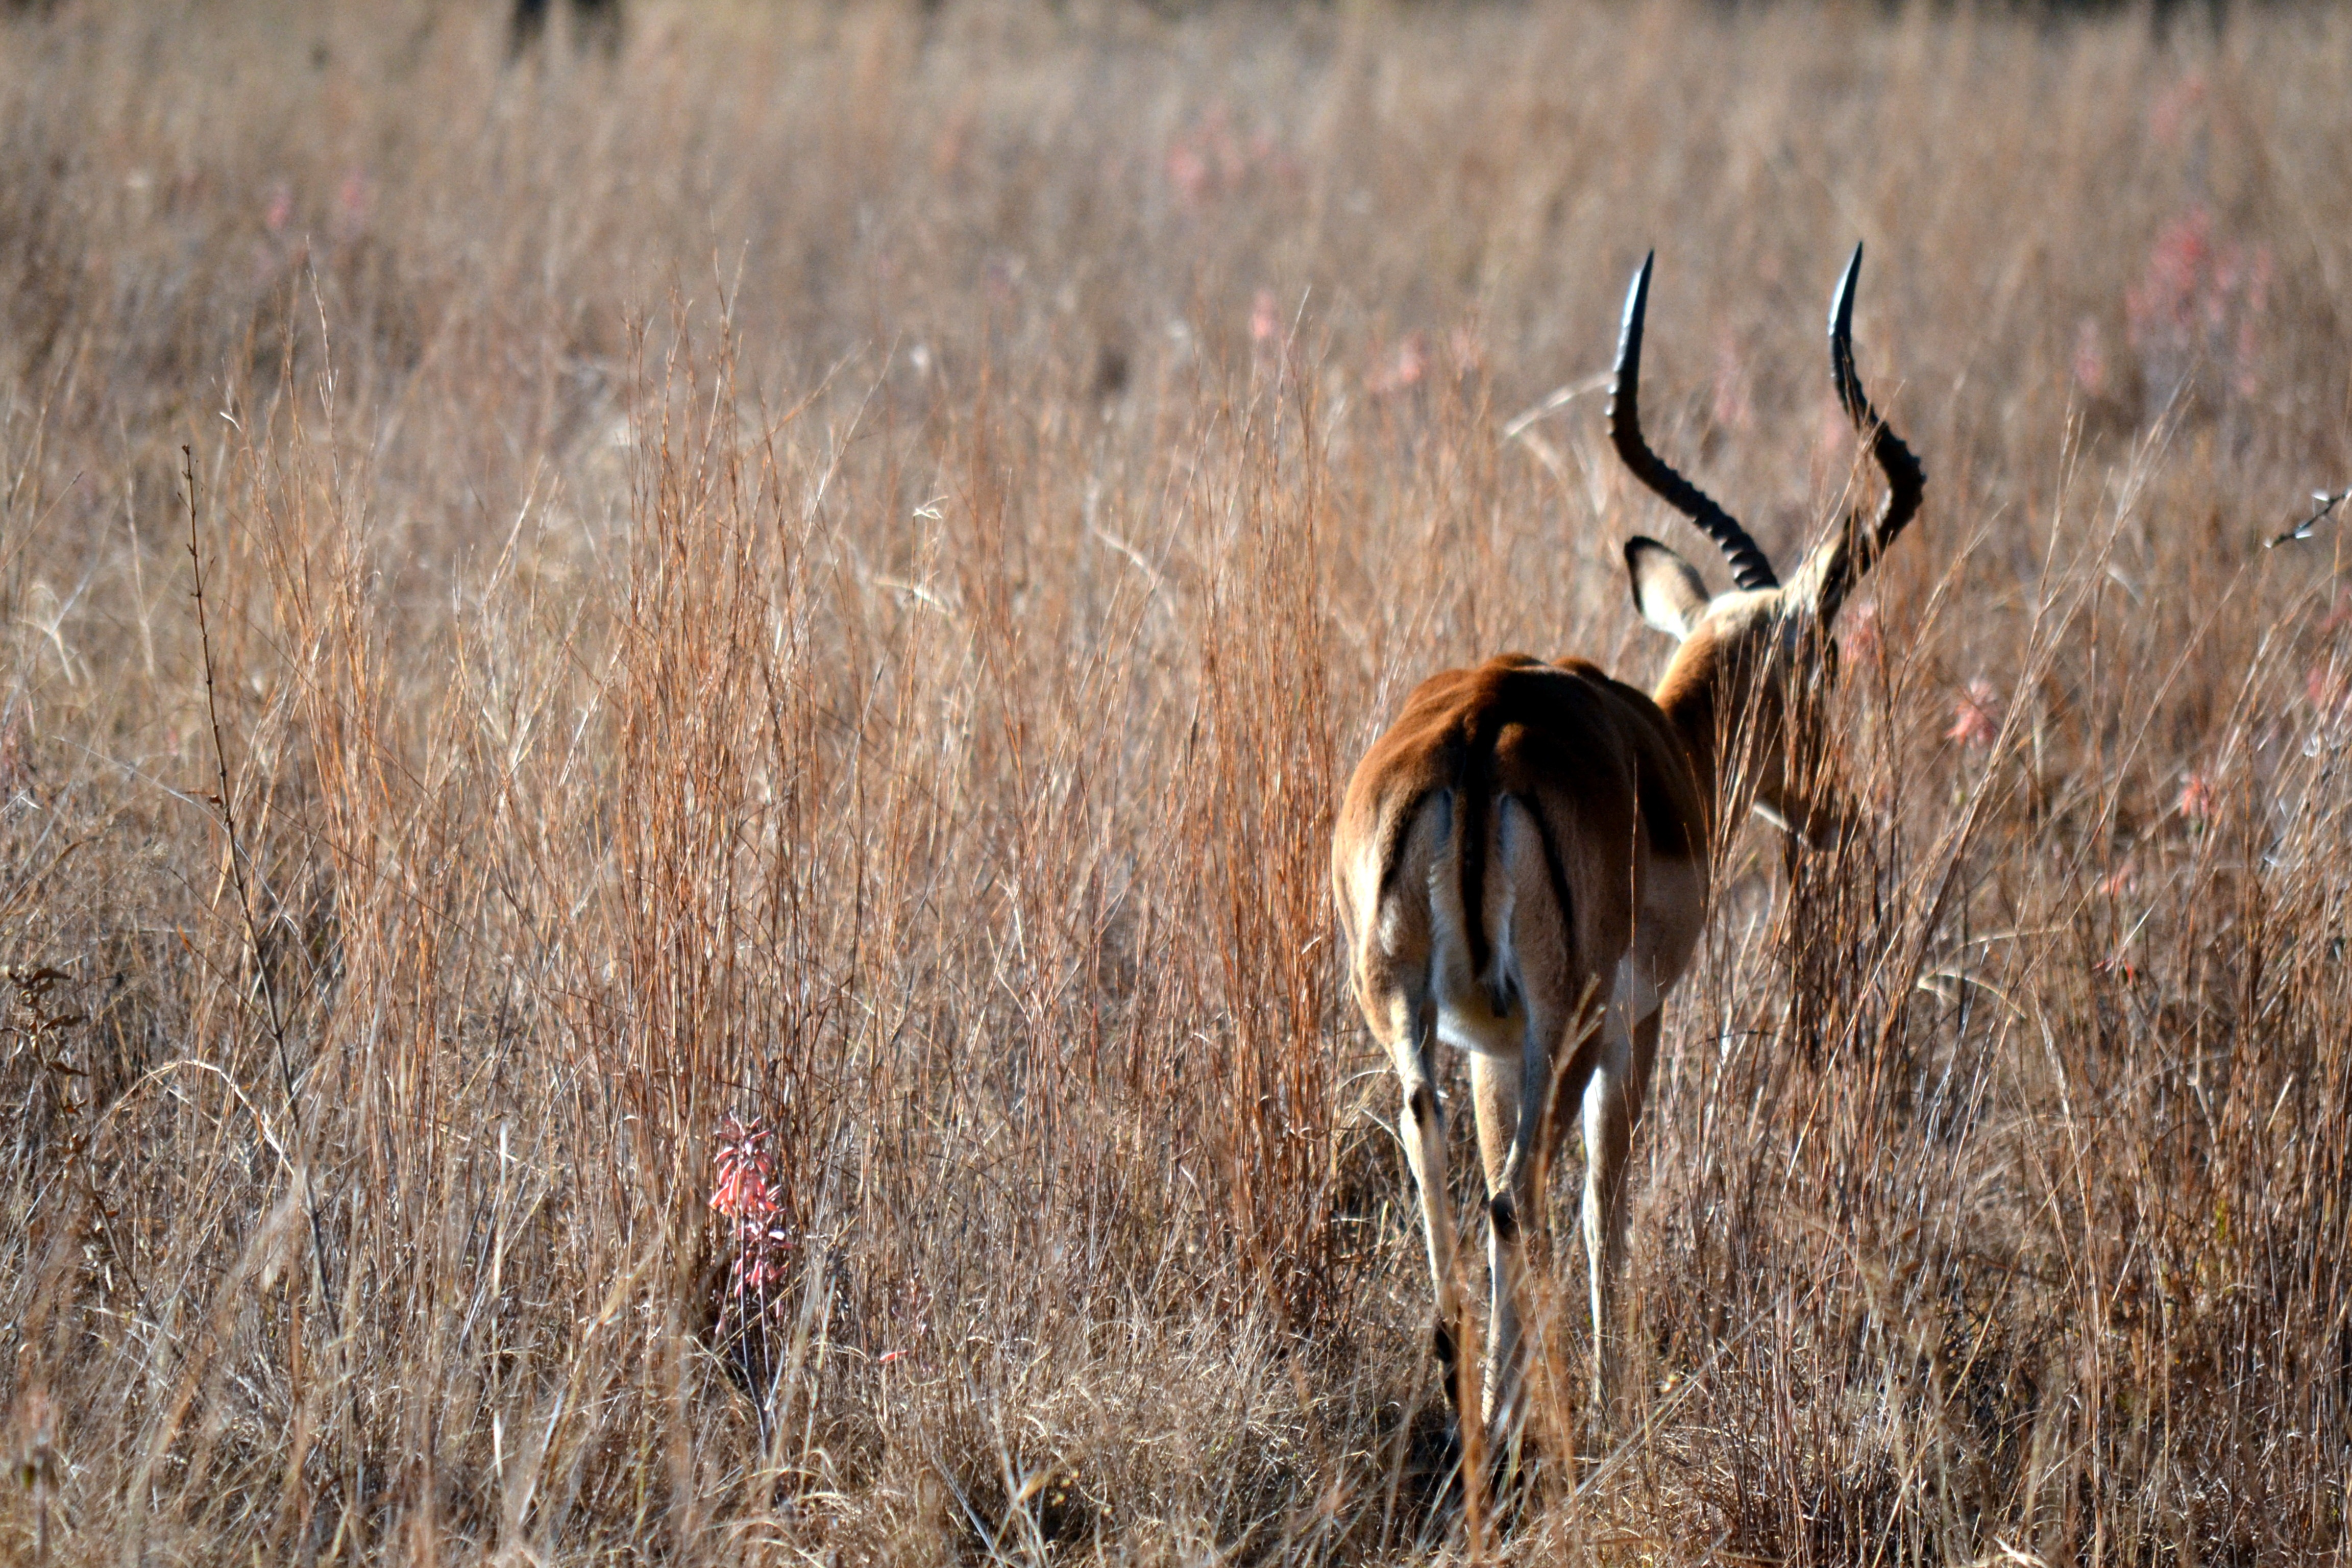
prairie, animal, wildlife, deer, africa, mammal, fauna, savanna, antelope, grassland, impala, safari, white tailed deer, springbok, pronghorn